Joyce C. Stearns

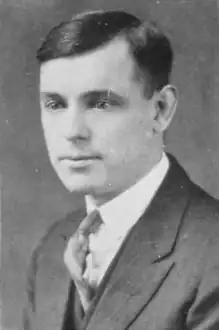
Stearns in 1926

Joyce Clennam Stearns (June 23, 1893 – June 11, 1948) was an American physicist and an administrator on the Manhattan Project. He resigned from the Manhattan Project in July 1945 to become dean of faculty at Washington University in St. Louis. He also served as the director of the Metallurgical Laboratory at the University of Chicago from November 1944 through July 1945.